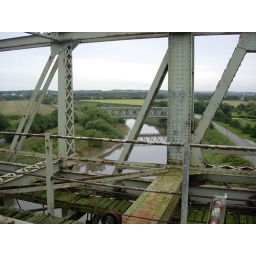
that bridge in the distance in the way i came in, past the sleeping security guard lol